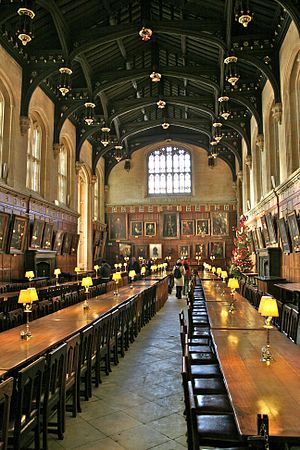
Hogwarts / Udseende og omgivelser / Indendørs områder på Hogwarts / Køkkenet
Hall of Christ i Church College, Oxford bliver brugt i som Storsalen i filmene.
Hogwarts Skole for Heksekunster og Troldmandsskab, normalt omtalt som Hogwarts, er en fiktiv skole, der findes i J.K. Rowlings romanserie om Harry Potter. Det er en skole, hvor hekse og troldmænd mellem 11 og 18 år fra Storbritannien kan lære magi. De seks første bøger har alle Hogwarts som den primære kulisse, hvilket understøttes af, at hver bog varer et skoleår. Harry Potter og Dødsregalierne tager ikke udgangspunkt i skolen, da bogens hovedpersoner Harry Potter, Ron Weasley og Hermione Granger ikke tager det sidste år på skolen. Dog foregår den sidste og afgørende kamp i bogen på Hogwarts.